San Bartolomeo, Scicli

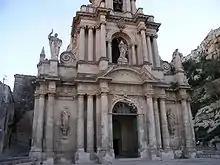
The facade of the church

A church at the site was present by the 15th century, but the frequent earthquakes that afflict Sicily, including a local tremor in 1693, may have forced the reconstruction of the church to begin in 1752. The facade transitions from late-Baroque to Neoclassical, starting with 18th-century designs by Antonio Mazza, modified later by Salvatore Alì and with the top completed in 1815 by Father Ventura. The iron gate in the portal was designed by Alì in 1822.